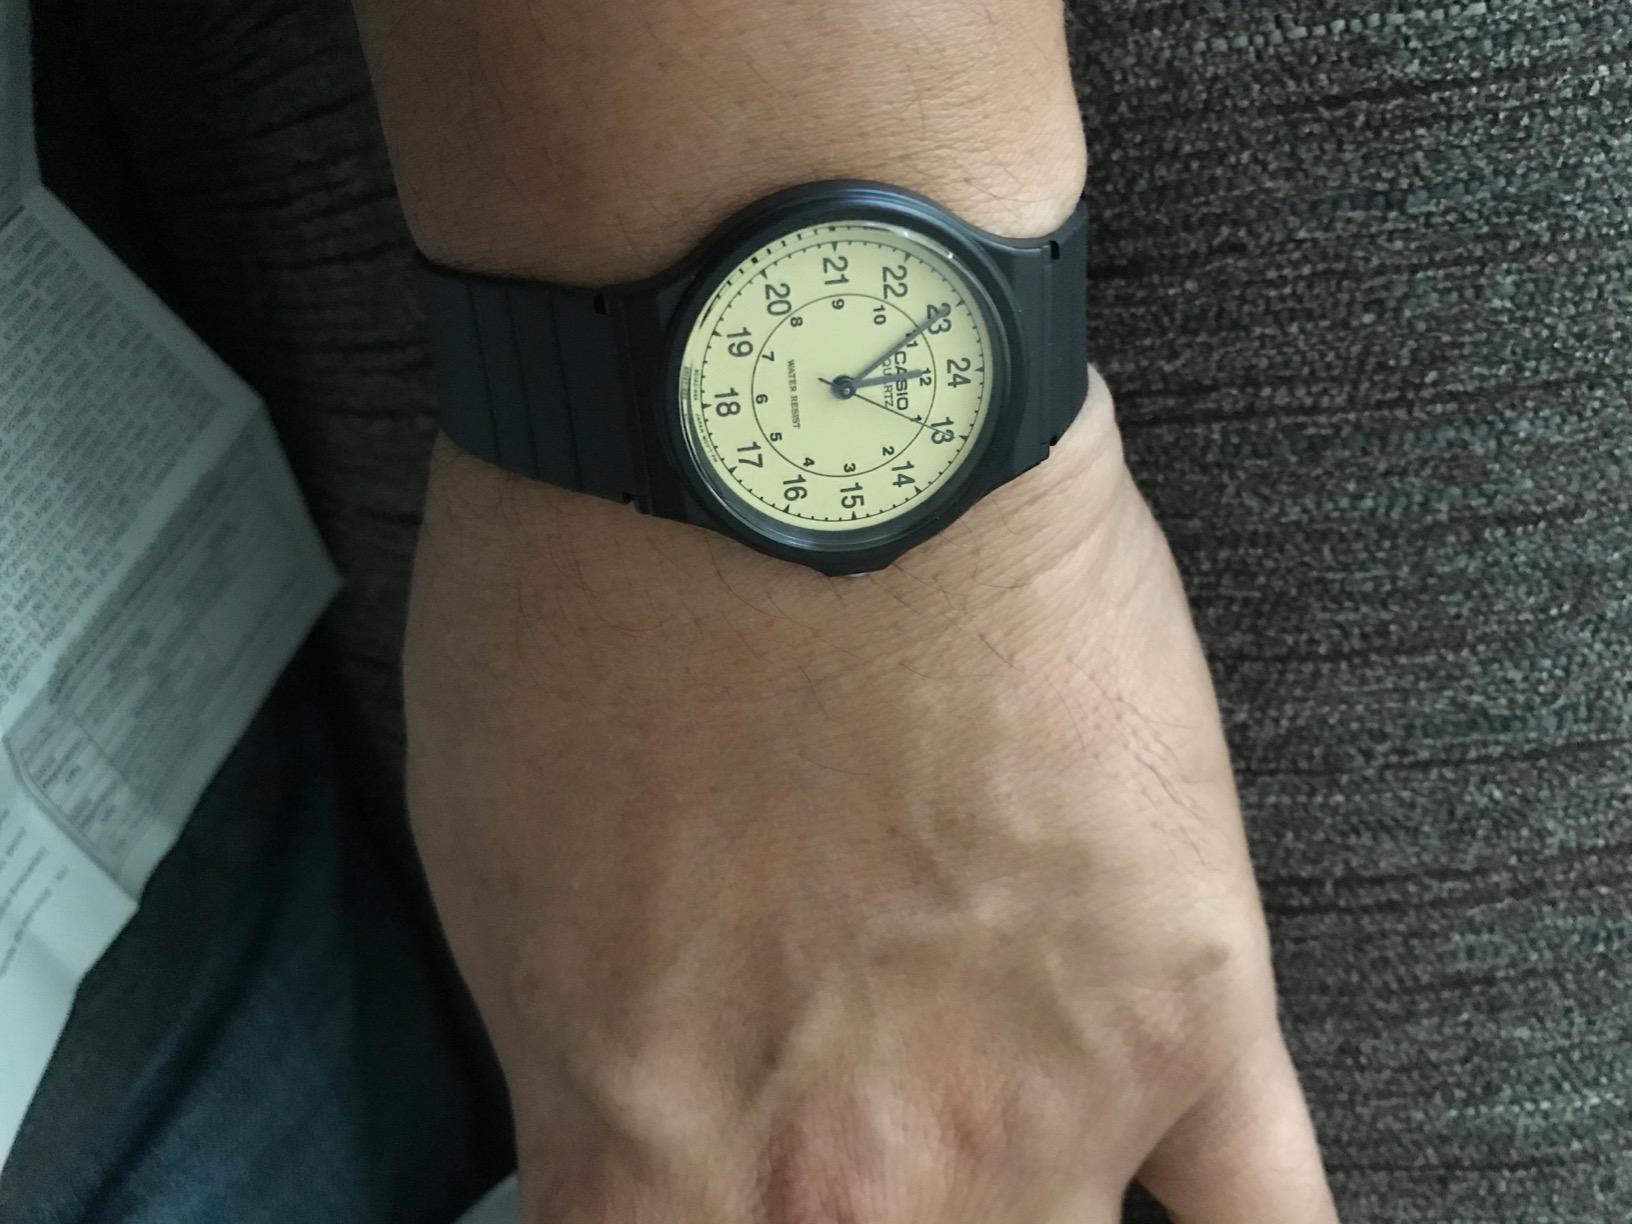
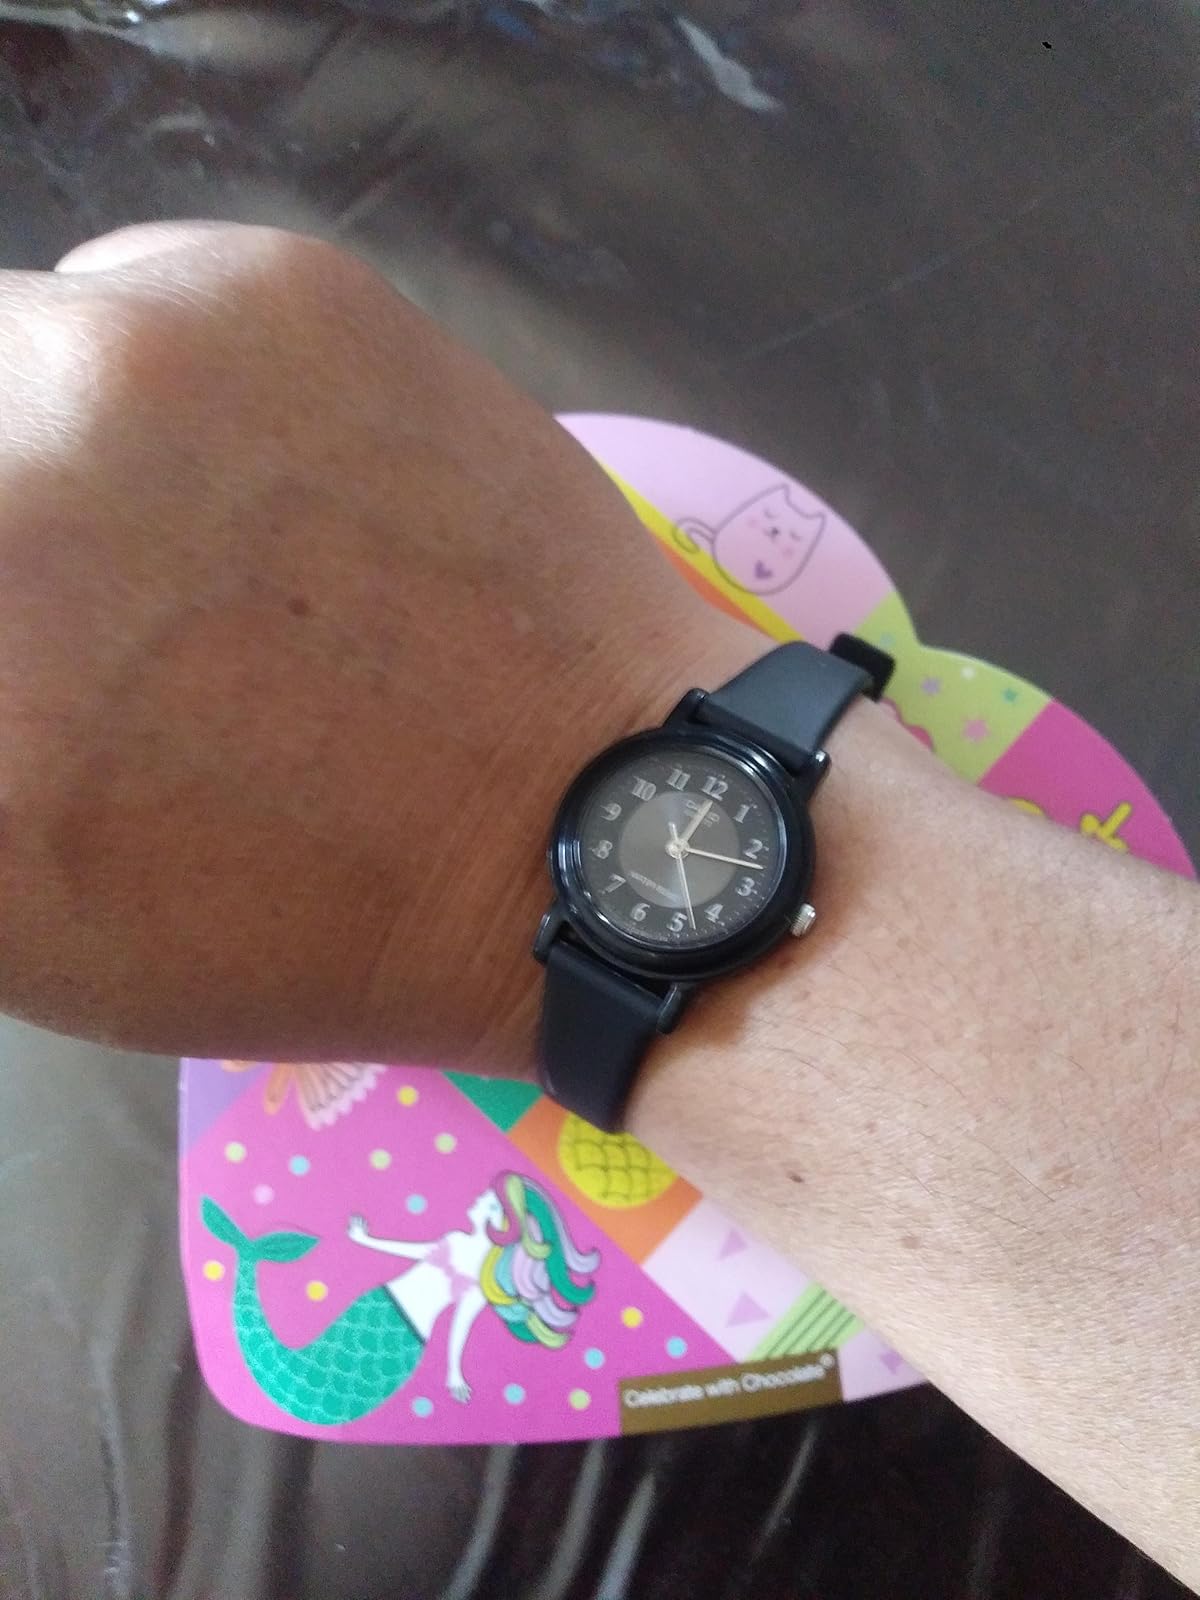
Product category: accessories_watch
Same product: no